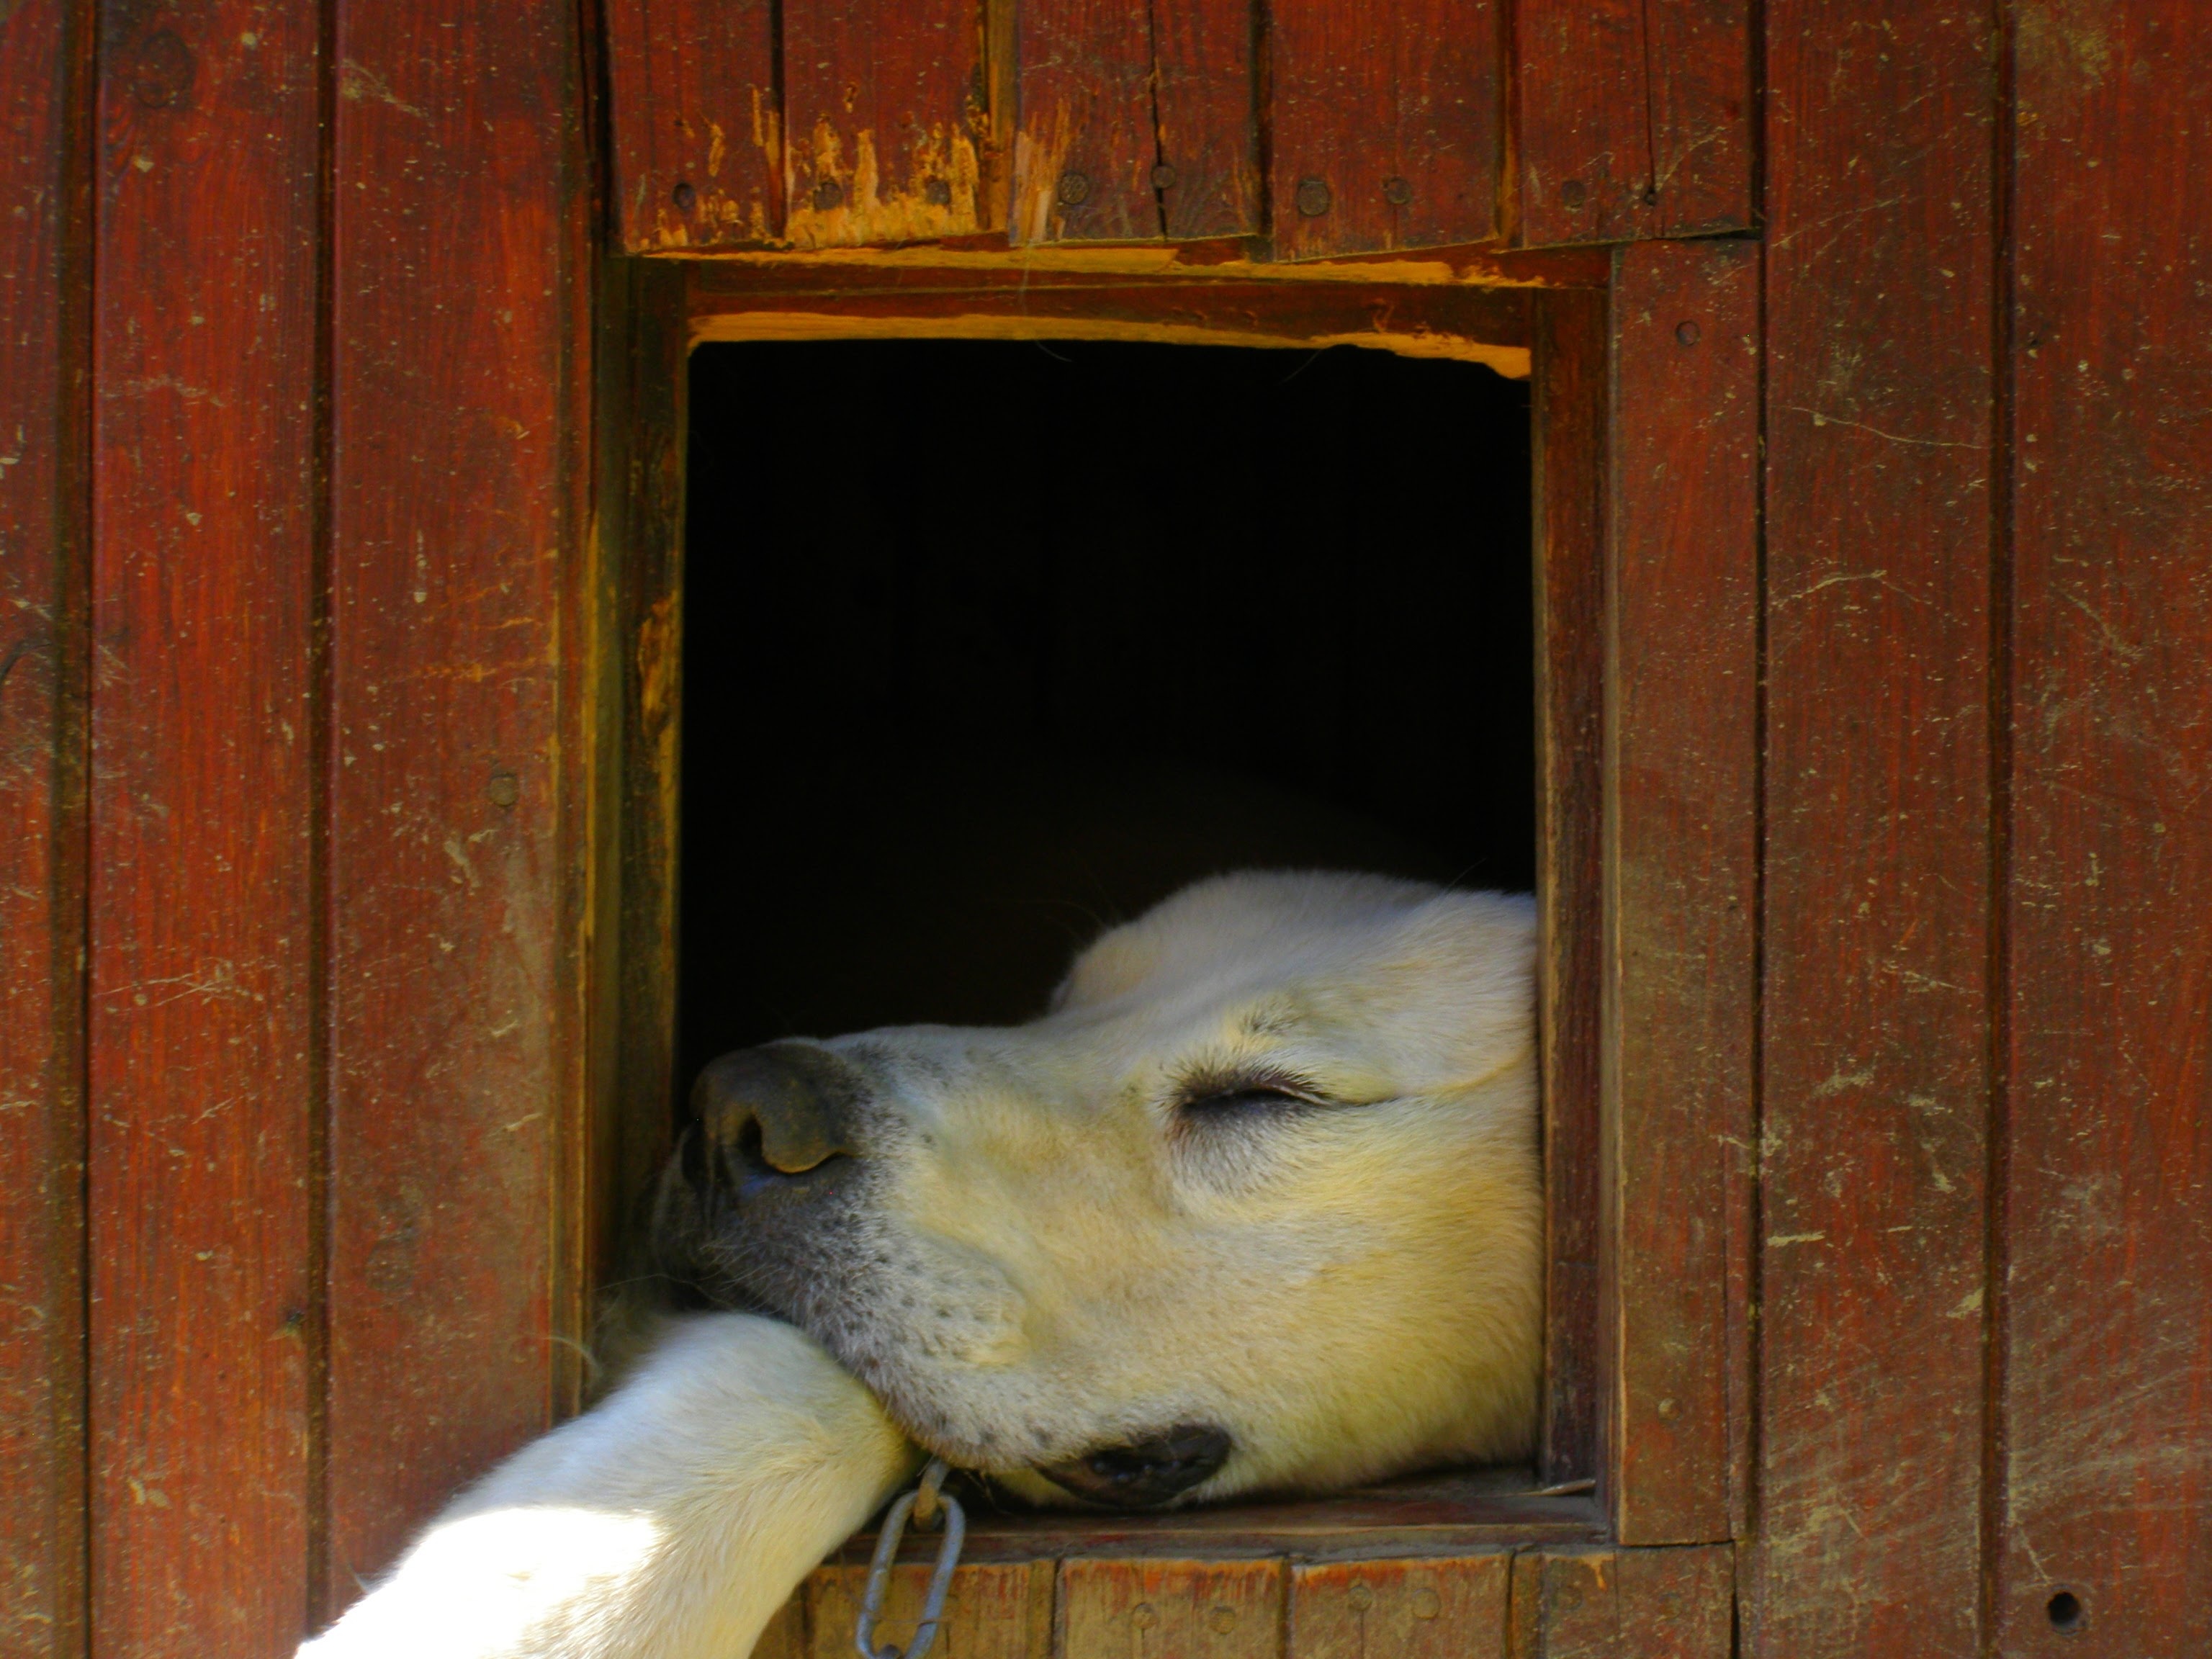
dog, hut, pet, cat, mammal, rest, favorite, charming, sheep dog